Erosion surface

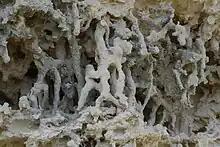

There are two types of methods to measure the rate of surface change: direct, contact measurement methods and indirect, non-contact measurement methods. These measurement could be taken for different components of a rock or for different rock types. Rate of rock surface recession can be measured by using reference points or reference planes and measure the distance among those points and plane over the years. Rock surface erosion rate can also be measured using Micro-Erosion Meter(MEM). This triangular instrument is placed on three studs that are permanently fixed into the rock surface to provide a measurement site. The extension of the probe is then used to measure erosion. Indirect, non-contact measurement methods include laser scanning and digital photogrammetry. While laser scanning requires many specialist and expensive equipment, repeat photography and digital photogrammetry can also be used to obtain data for researchers with a much smaller budget.